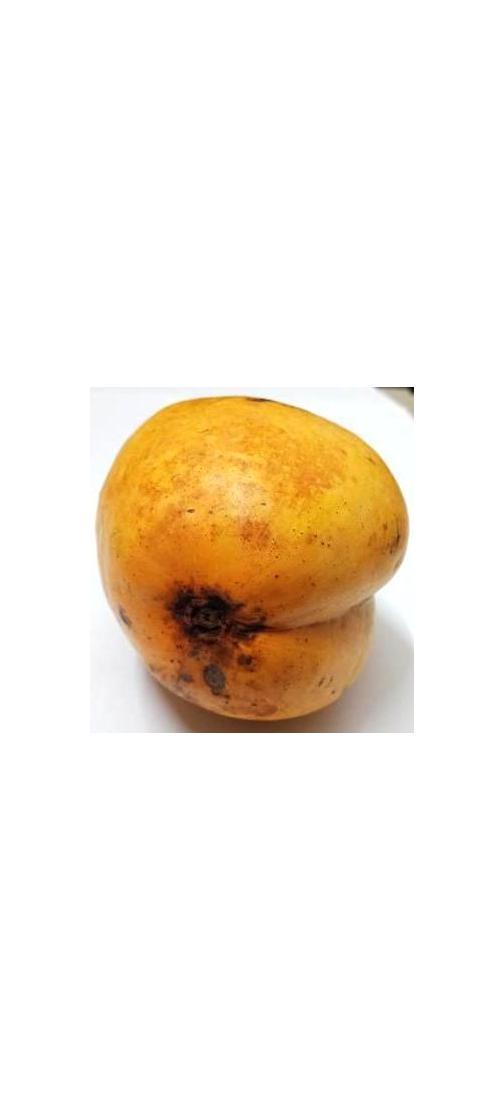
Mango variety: Bari-11